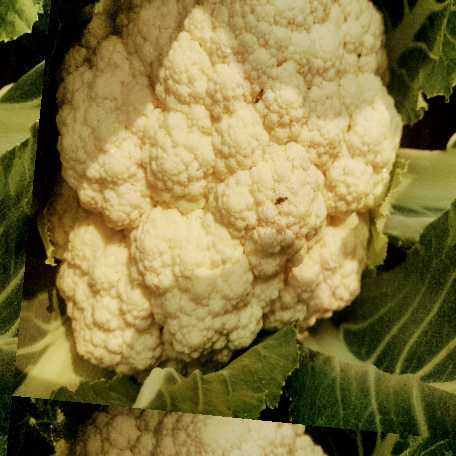
Label: Disease Free